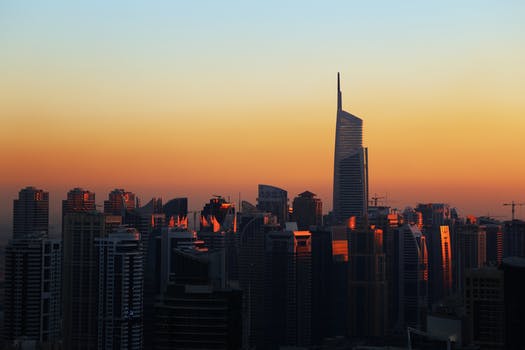
Label: No Watermark